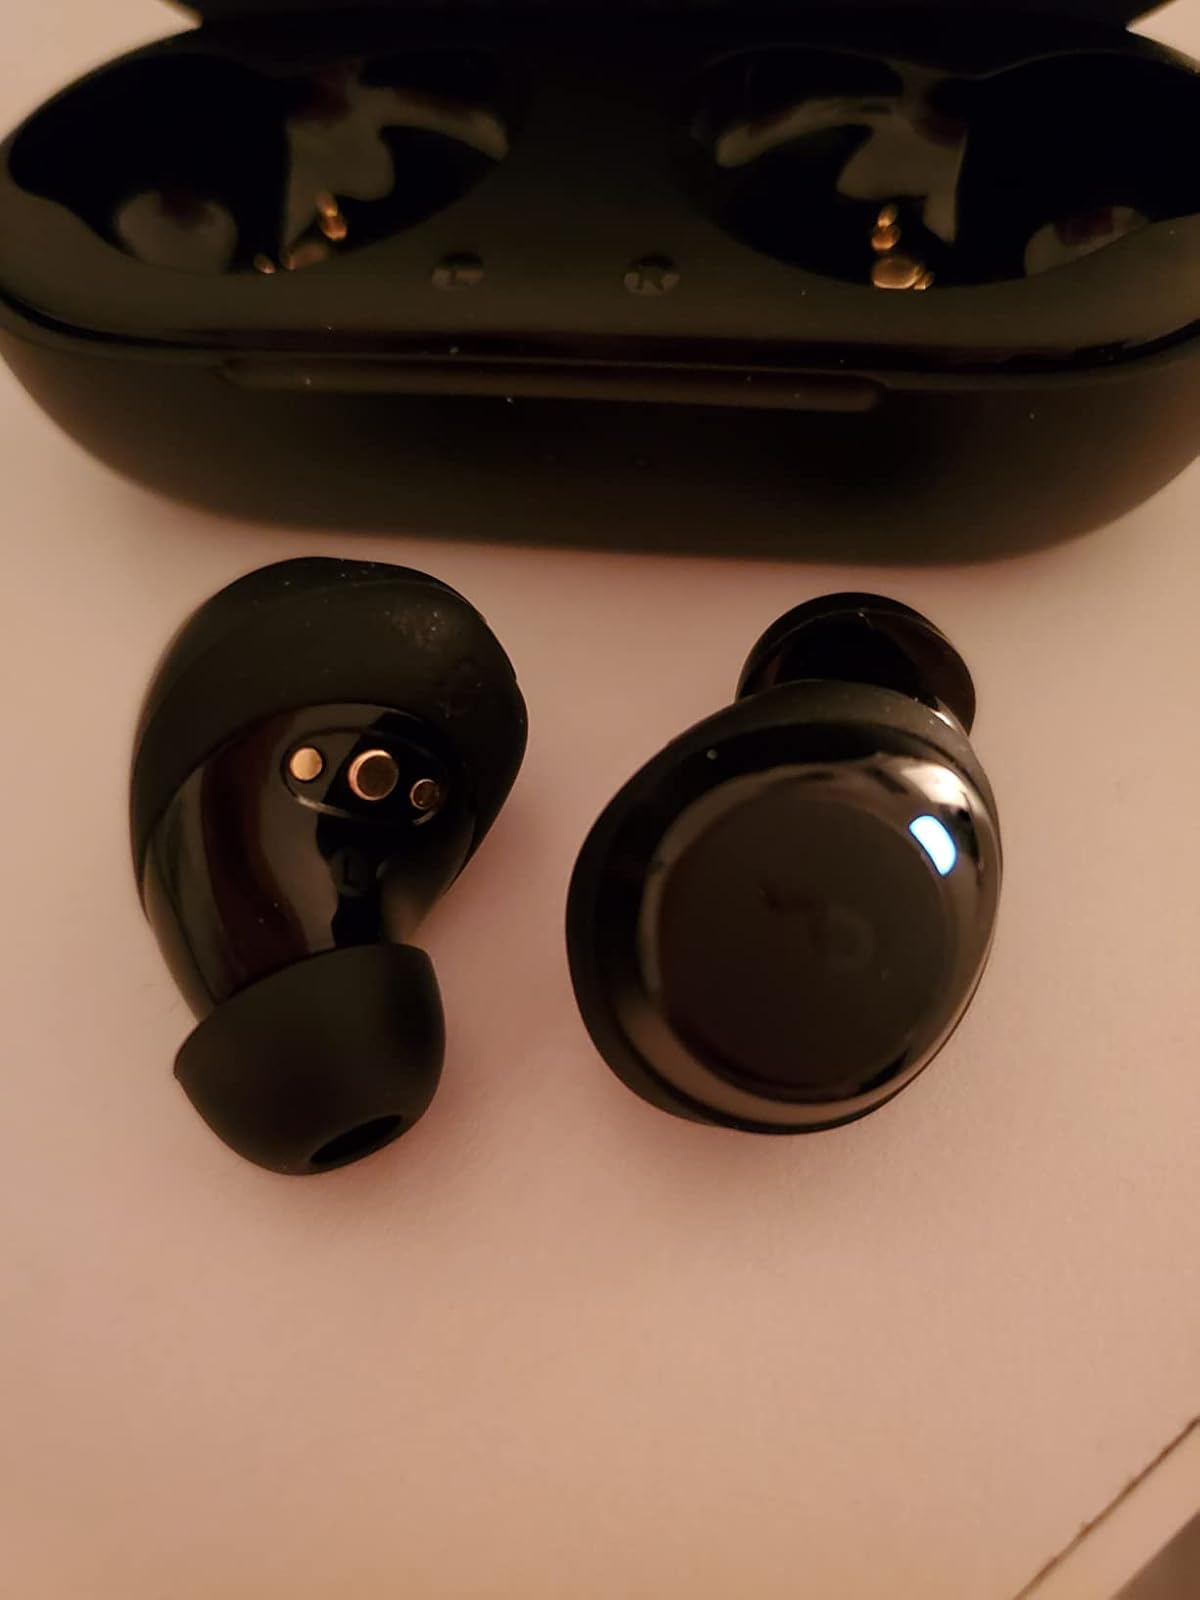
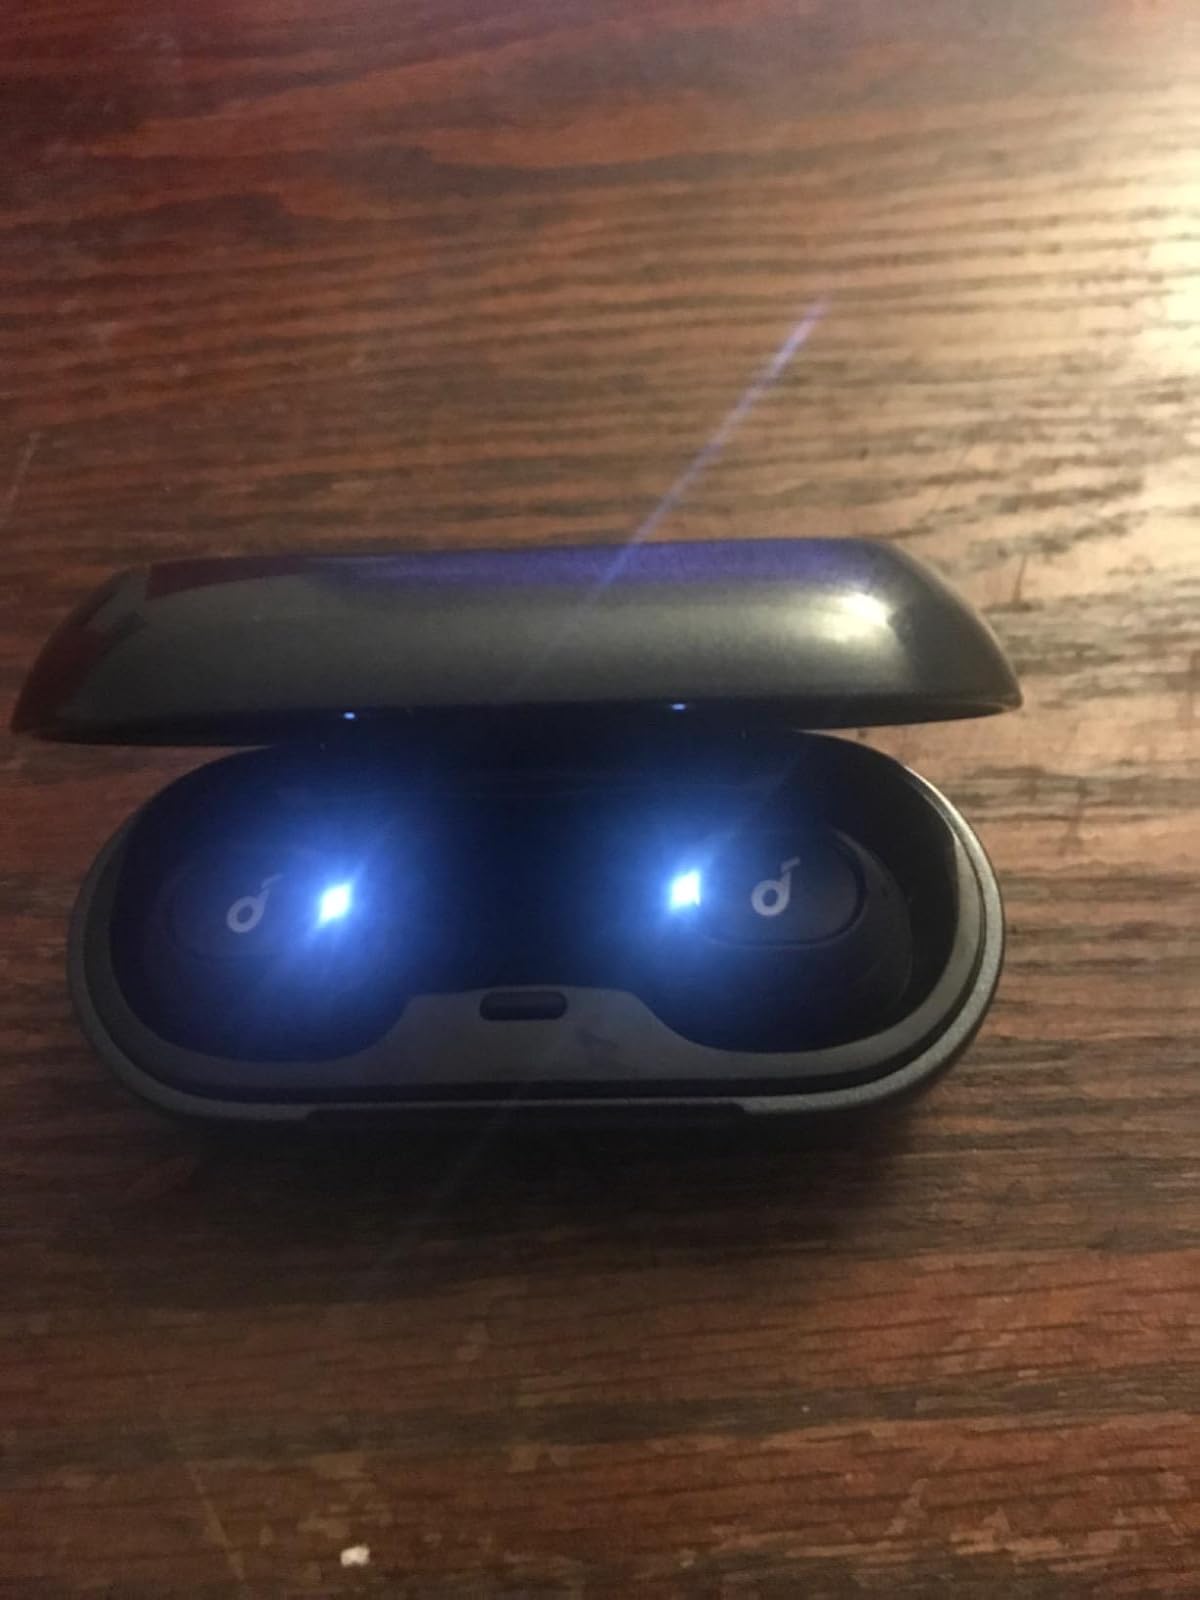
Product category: earbuds
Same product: no